Charlie Waite

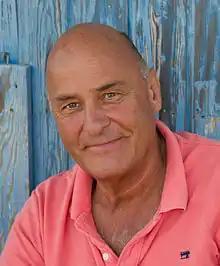
Charlie Waite in March 2014

Charlie Waite (born 18 February 1949) is an English landscape photographer noted for his "painterly" approach in using light and shade.